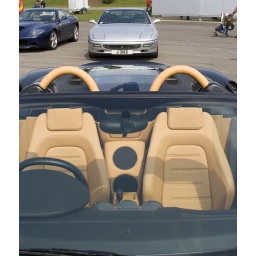
A black F430 spider with roof down, with 550 Maranello and silver 456 (I think) in the background